Katharine Foot

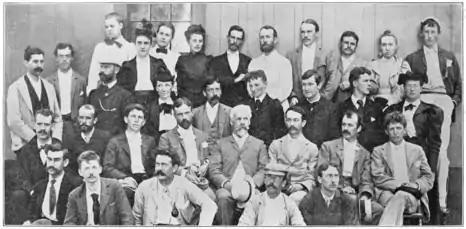
Group photo of researchers of the Marine Biology Laboratory in Woods Hole, Massachusetts. Third row, standing (left to right): - —(?), Pierre A. Fish, Cornelia M. Clapp, Sho Wakase, Katharine Foot, A. D. Morrill, Joseph C. Thompson (?), Esther F. Byrnes.

In 1892, after her first six weeks in a course on invertebrates in Woods Hole, Charles Ottis Whitman delegated Foot to work on the maturation and fertilization of the egg of the earthworm, "Allolobophora foetida." She wrote a paper on the subject that appeared in the "Journal of Morphology" in 1894. In 1896, she became the first woman to give a lecture at the Woods Hole Laboratory. Her lecture was titled "The centrosomes of the fertilized egg of "Allolobophora foetida"".